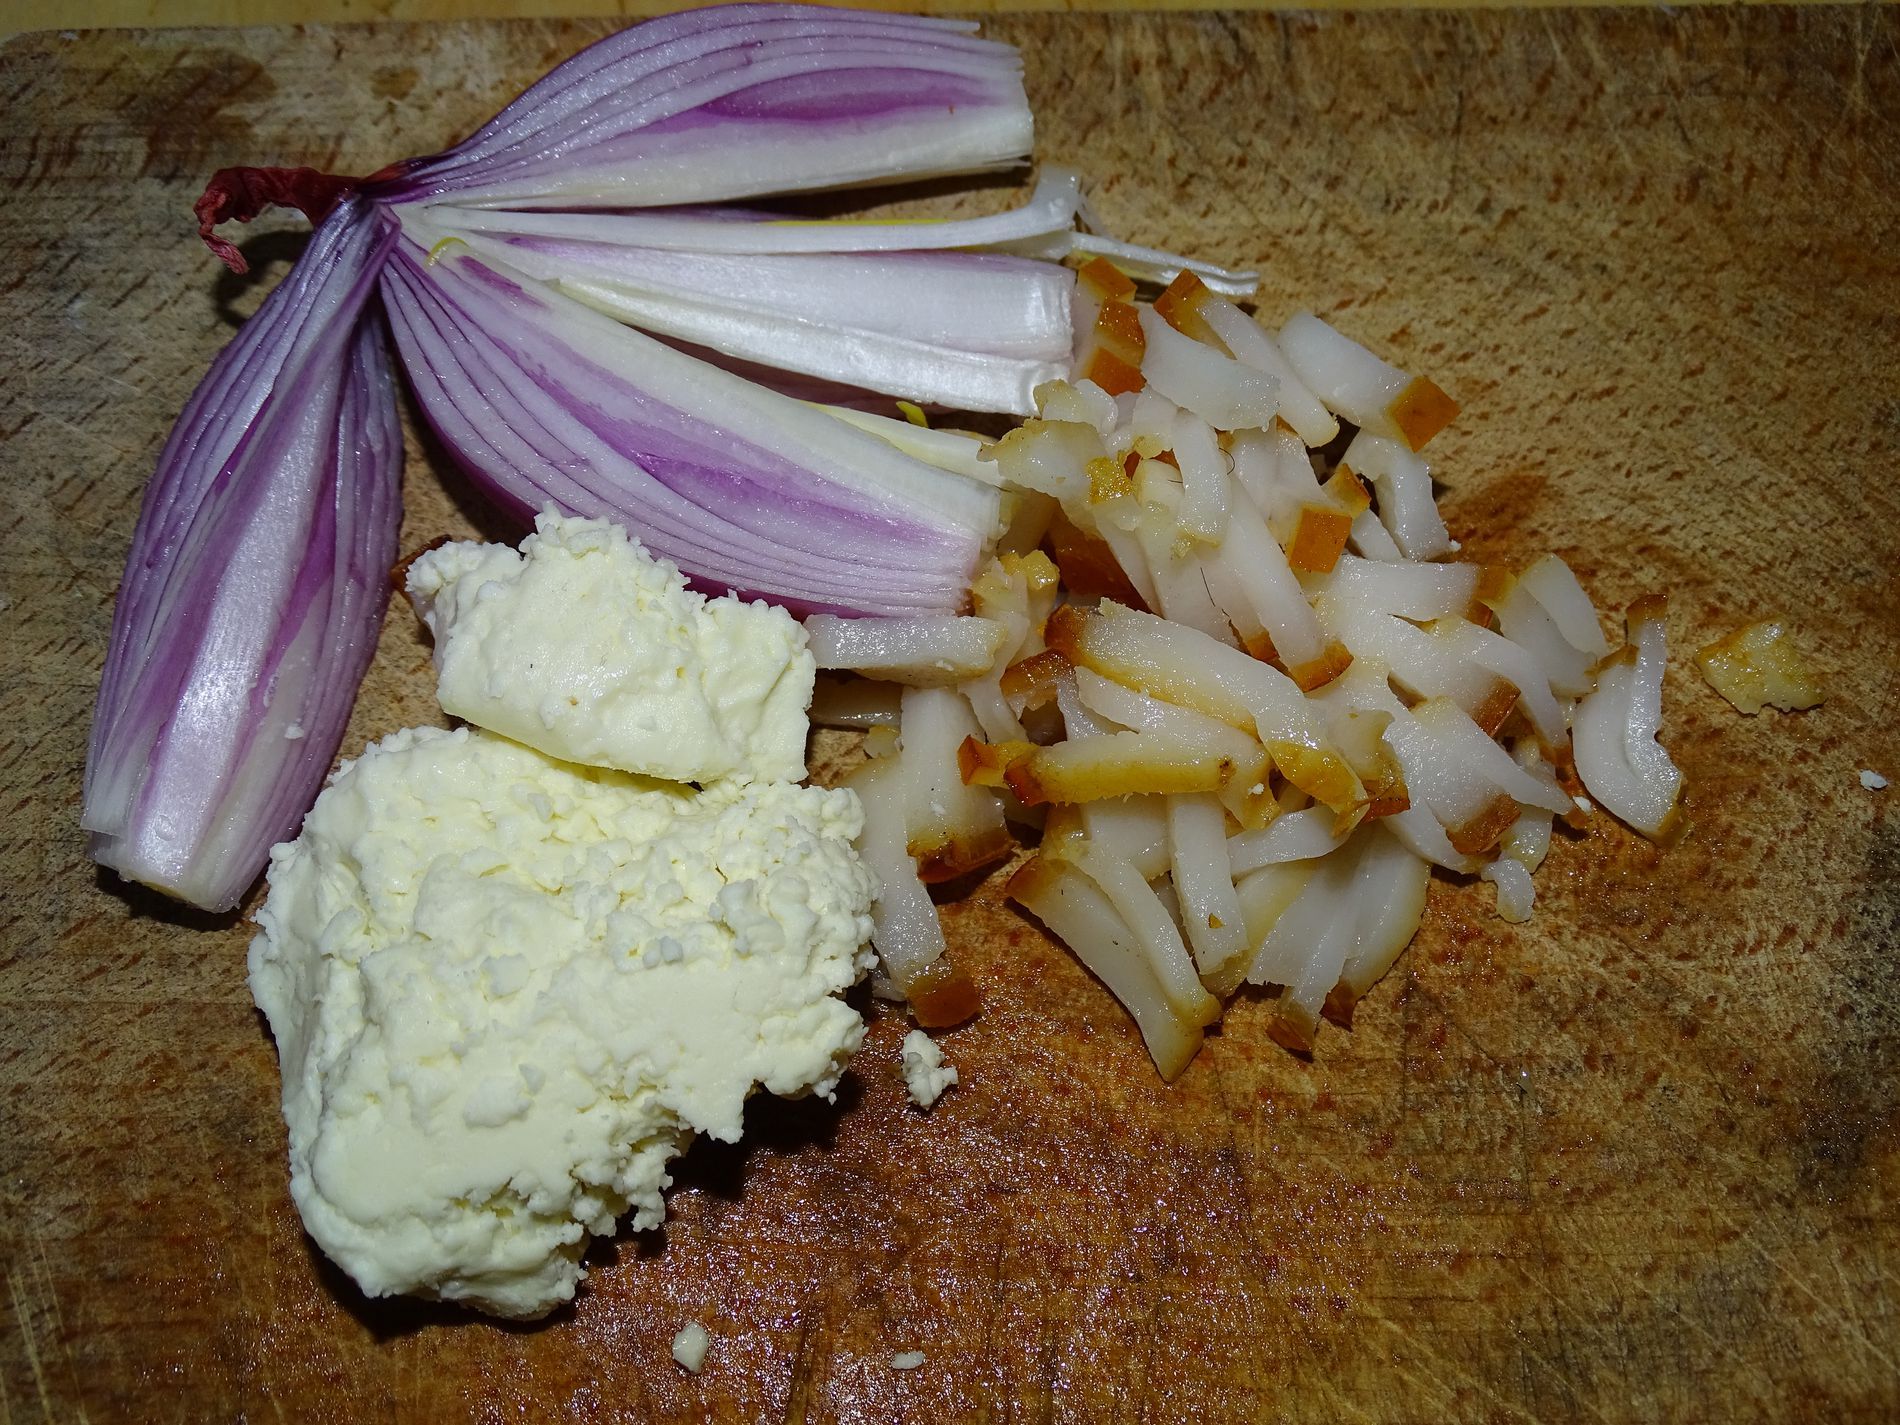
Ingredients
The image depicts ingredients on a cutting board, with an onion partially cut while the rest remains intact, alongside some of white cheese.
A close up shot of some onions and cheese. The sight of ingredients being prepared stimulates the appetite and creates anticipation for a meal.
Labels: Food, Produce, Onion, Plant, Vegetable, Garlic, Cauliflower, Shallot, Cream, Dessert, Ice Cream, Cutting Plate, Cheese
Camera: SONY DSC-HX400V
Aperture: F3.2
Exposure: 1/40 sec
ISO: 80
Focal length: 6.6 mm